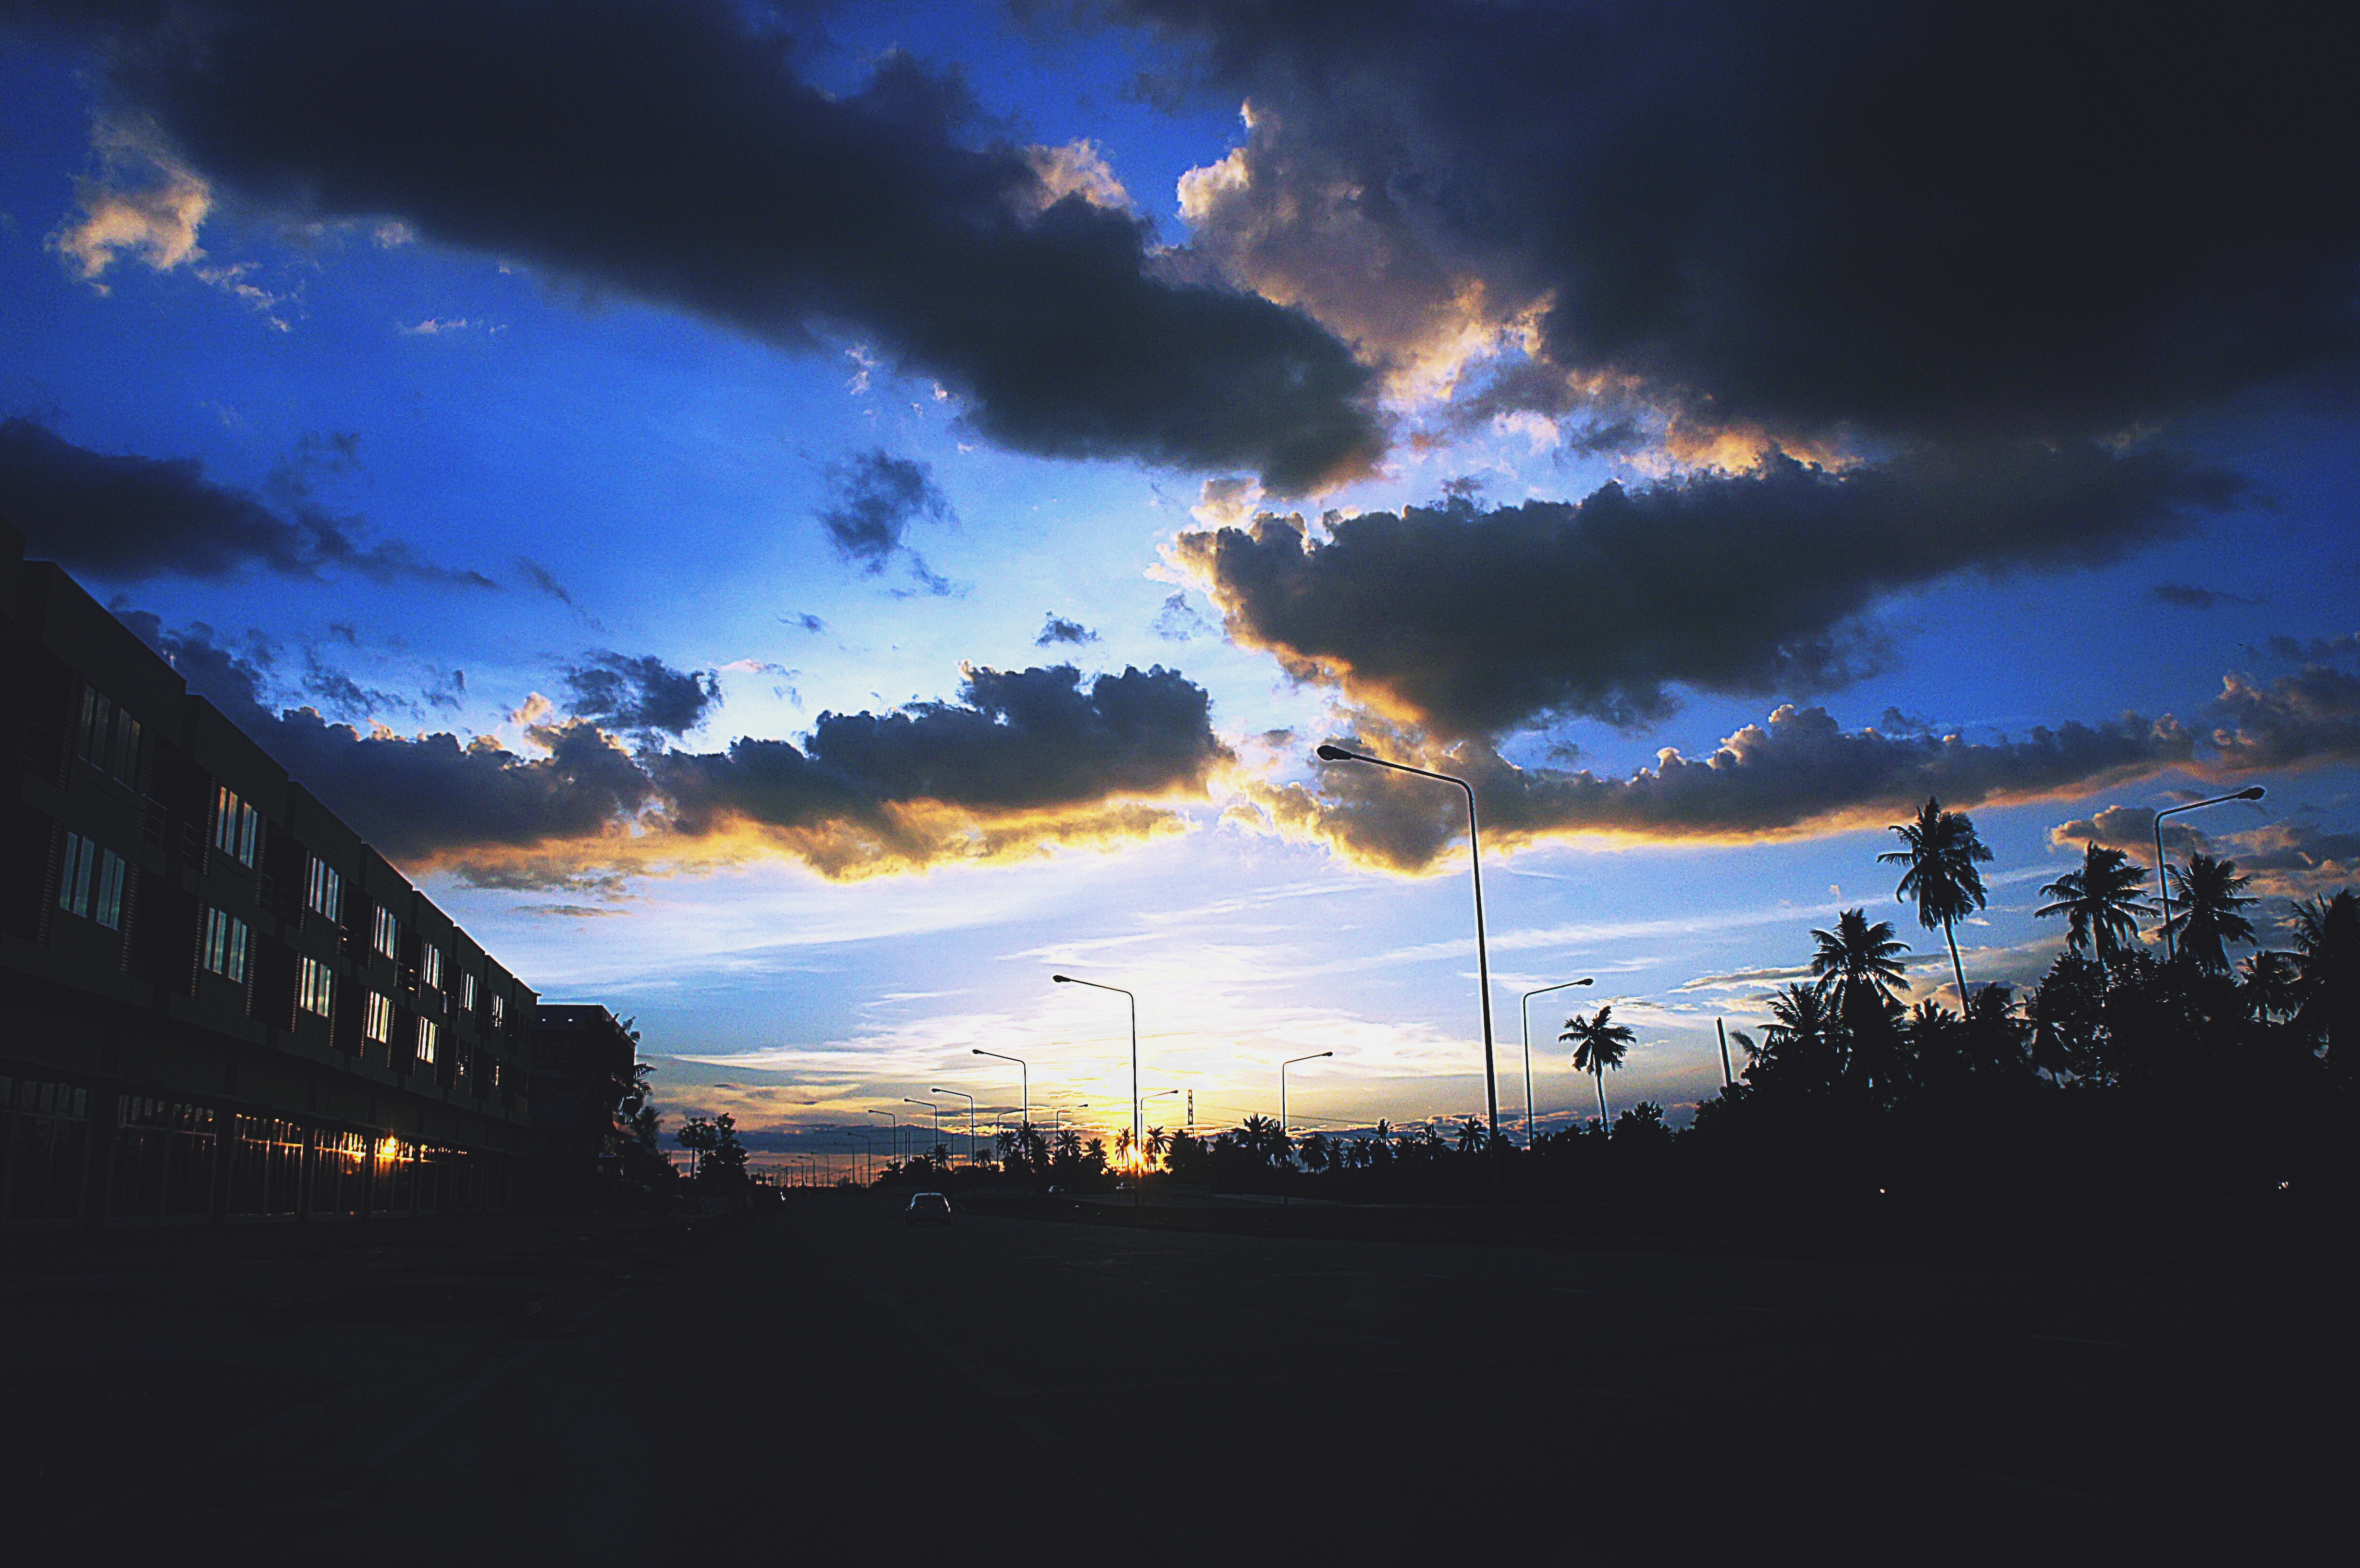
horizon, silhouette, light, cloud, sky, sun, sunrise, sunset, night, sunlight, morning, dawn, atmosphere, dusk, evening, reflection, darkness, azure, afterglow, meteorological phenomenon, image view